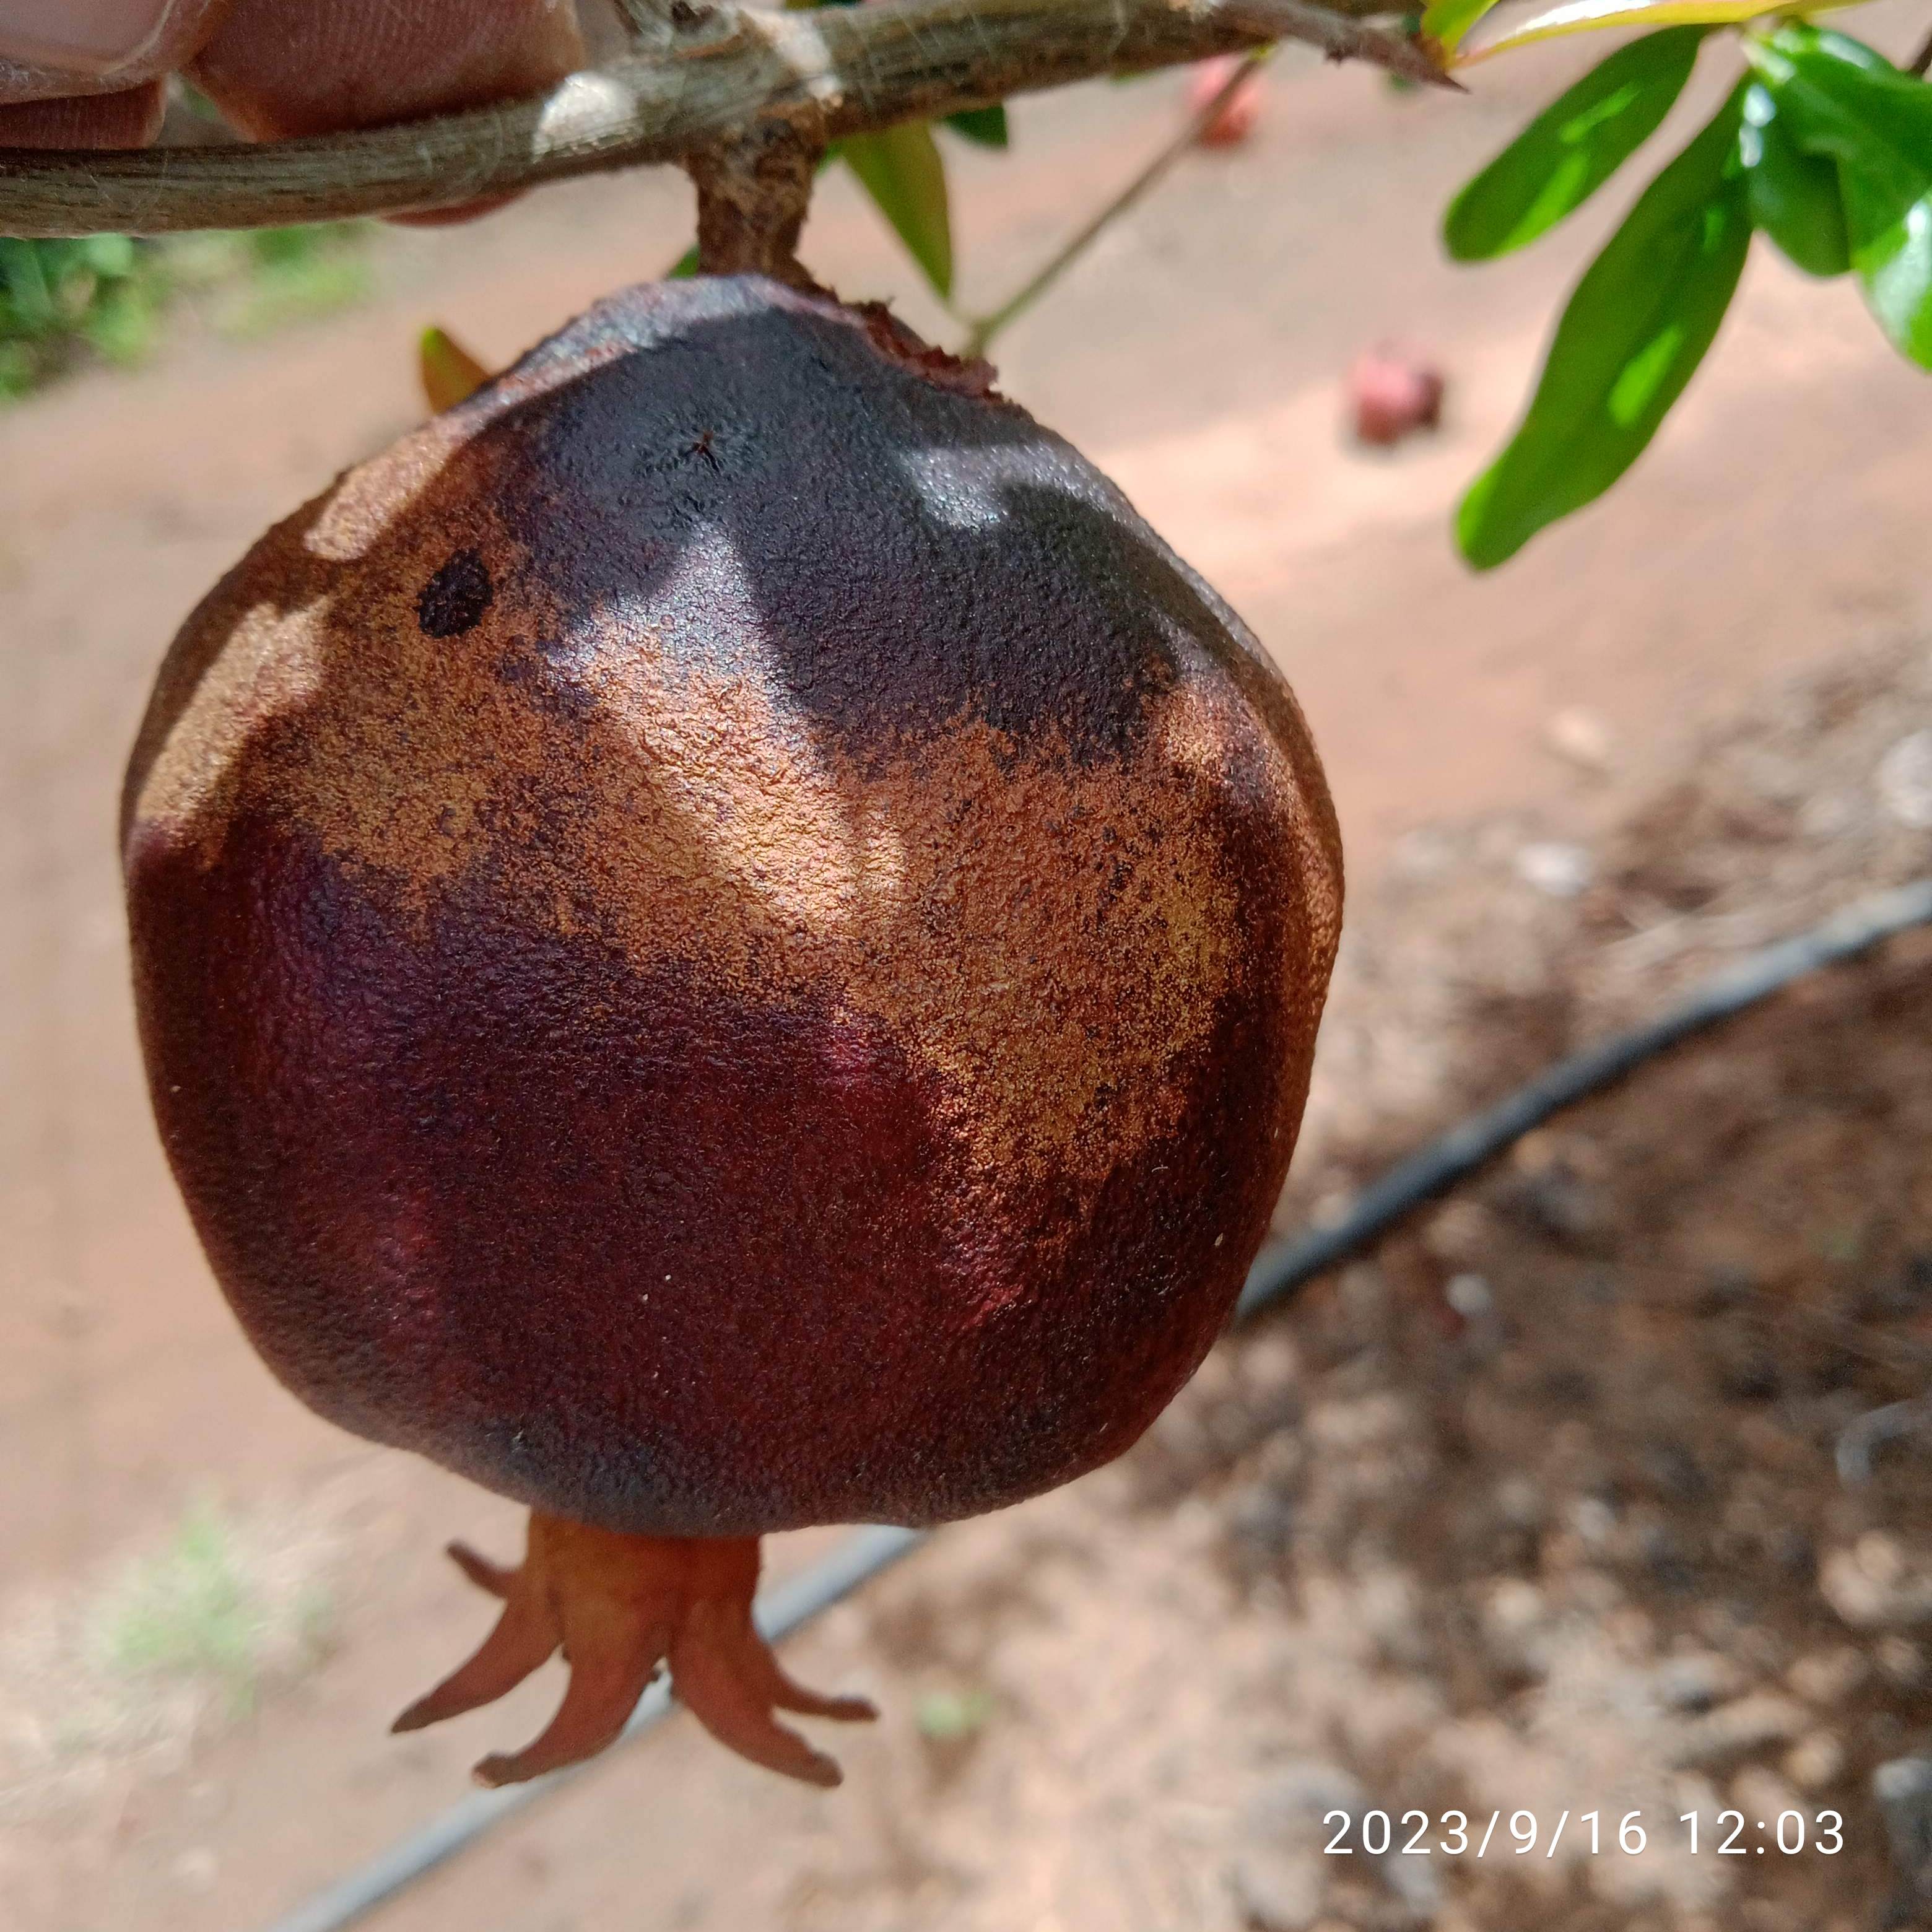
Label: Alternaria